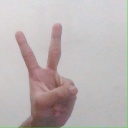
अक्षर: क